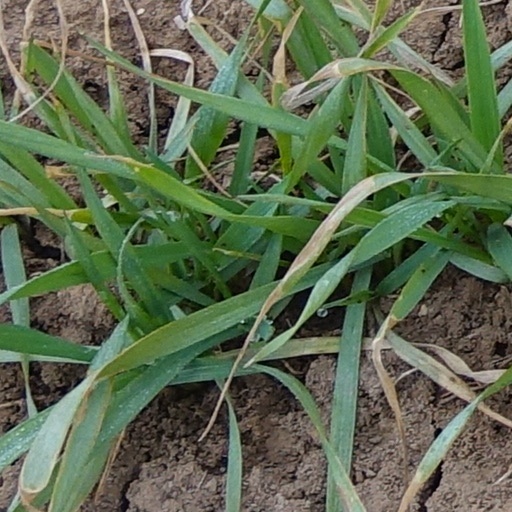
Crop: wheat